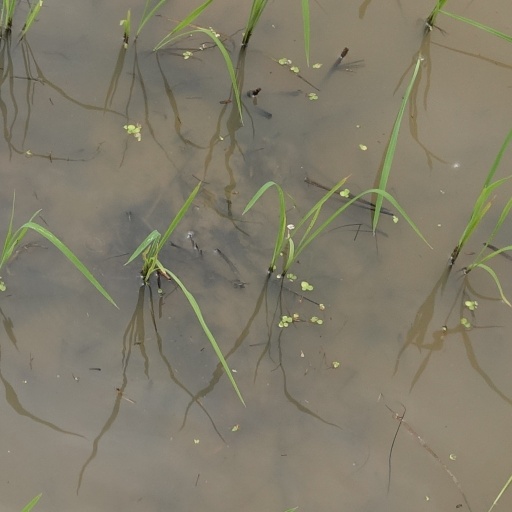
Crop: rice